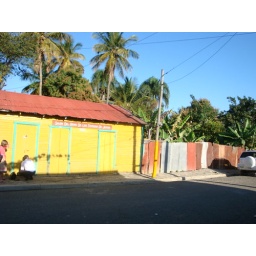
The property is all of that nice fence also. They have banana trees and plantains growing in the back.